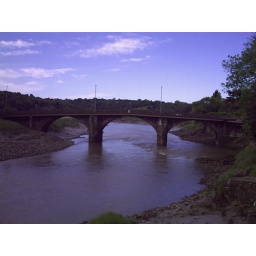
Caerleon bridge from the hanbury arms, going over the river usk